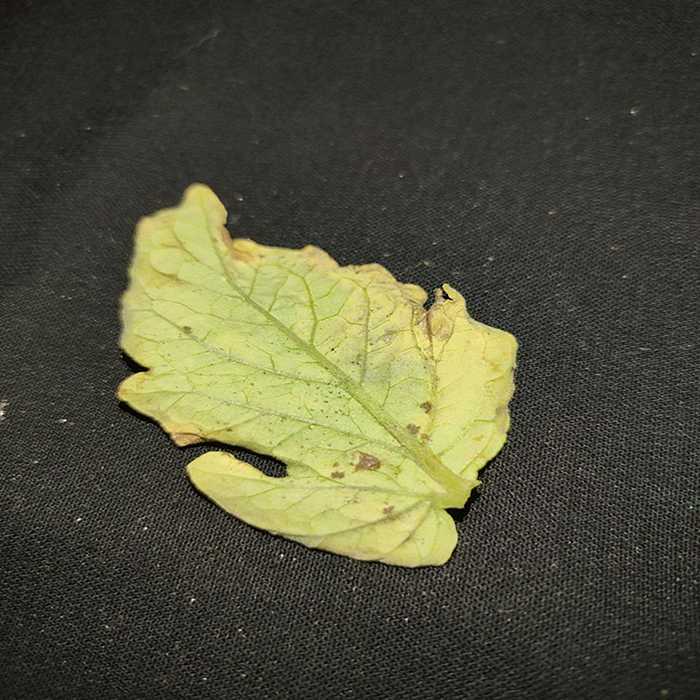
Plant: Tomato
Label: Tomato Bacterial spot